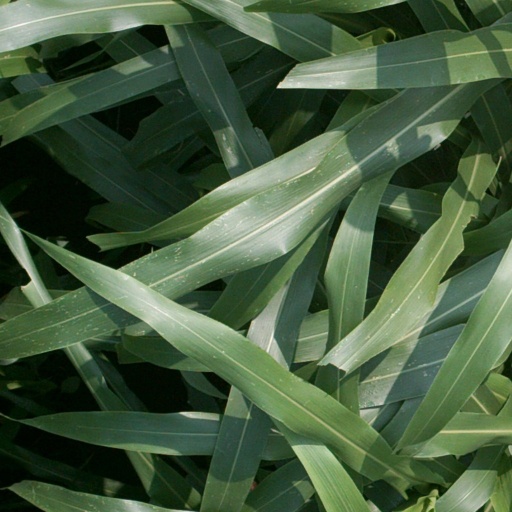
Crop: sorghum